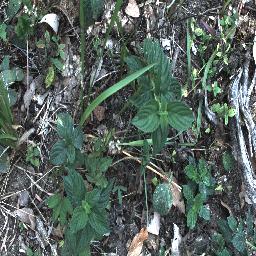
Label: lantana